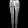
Label: Trouser